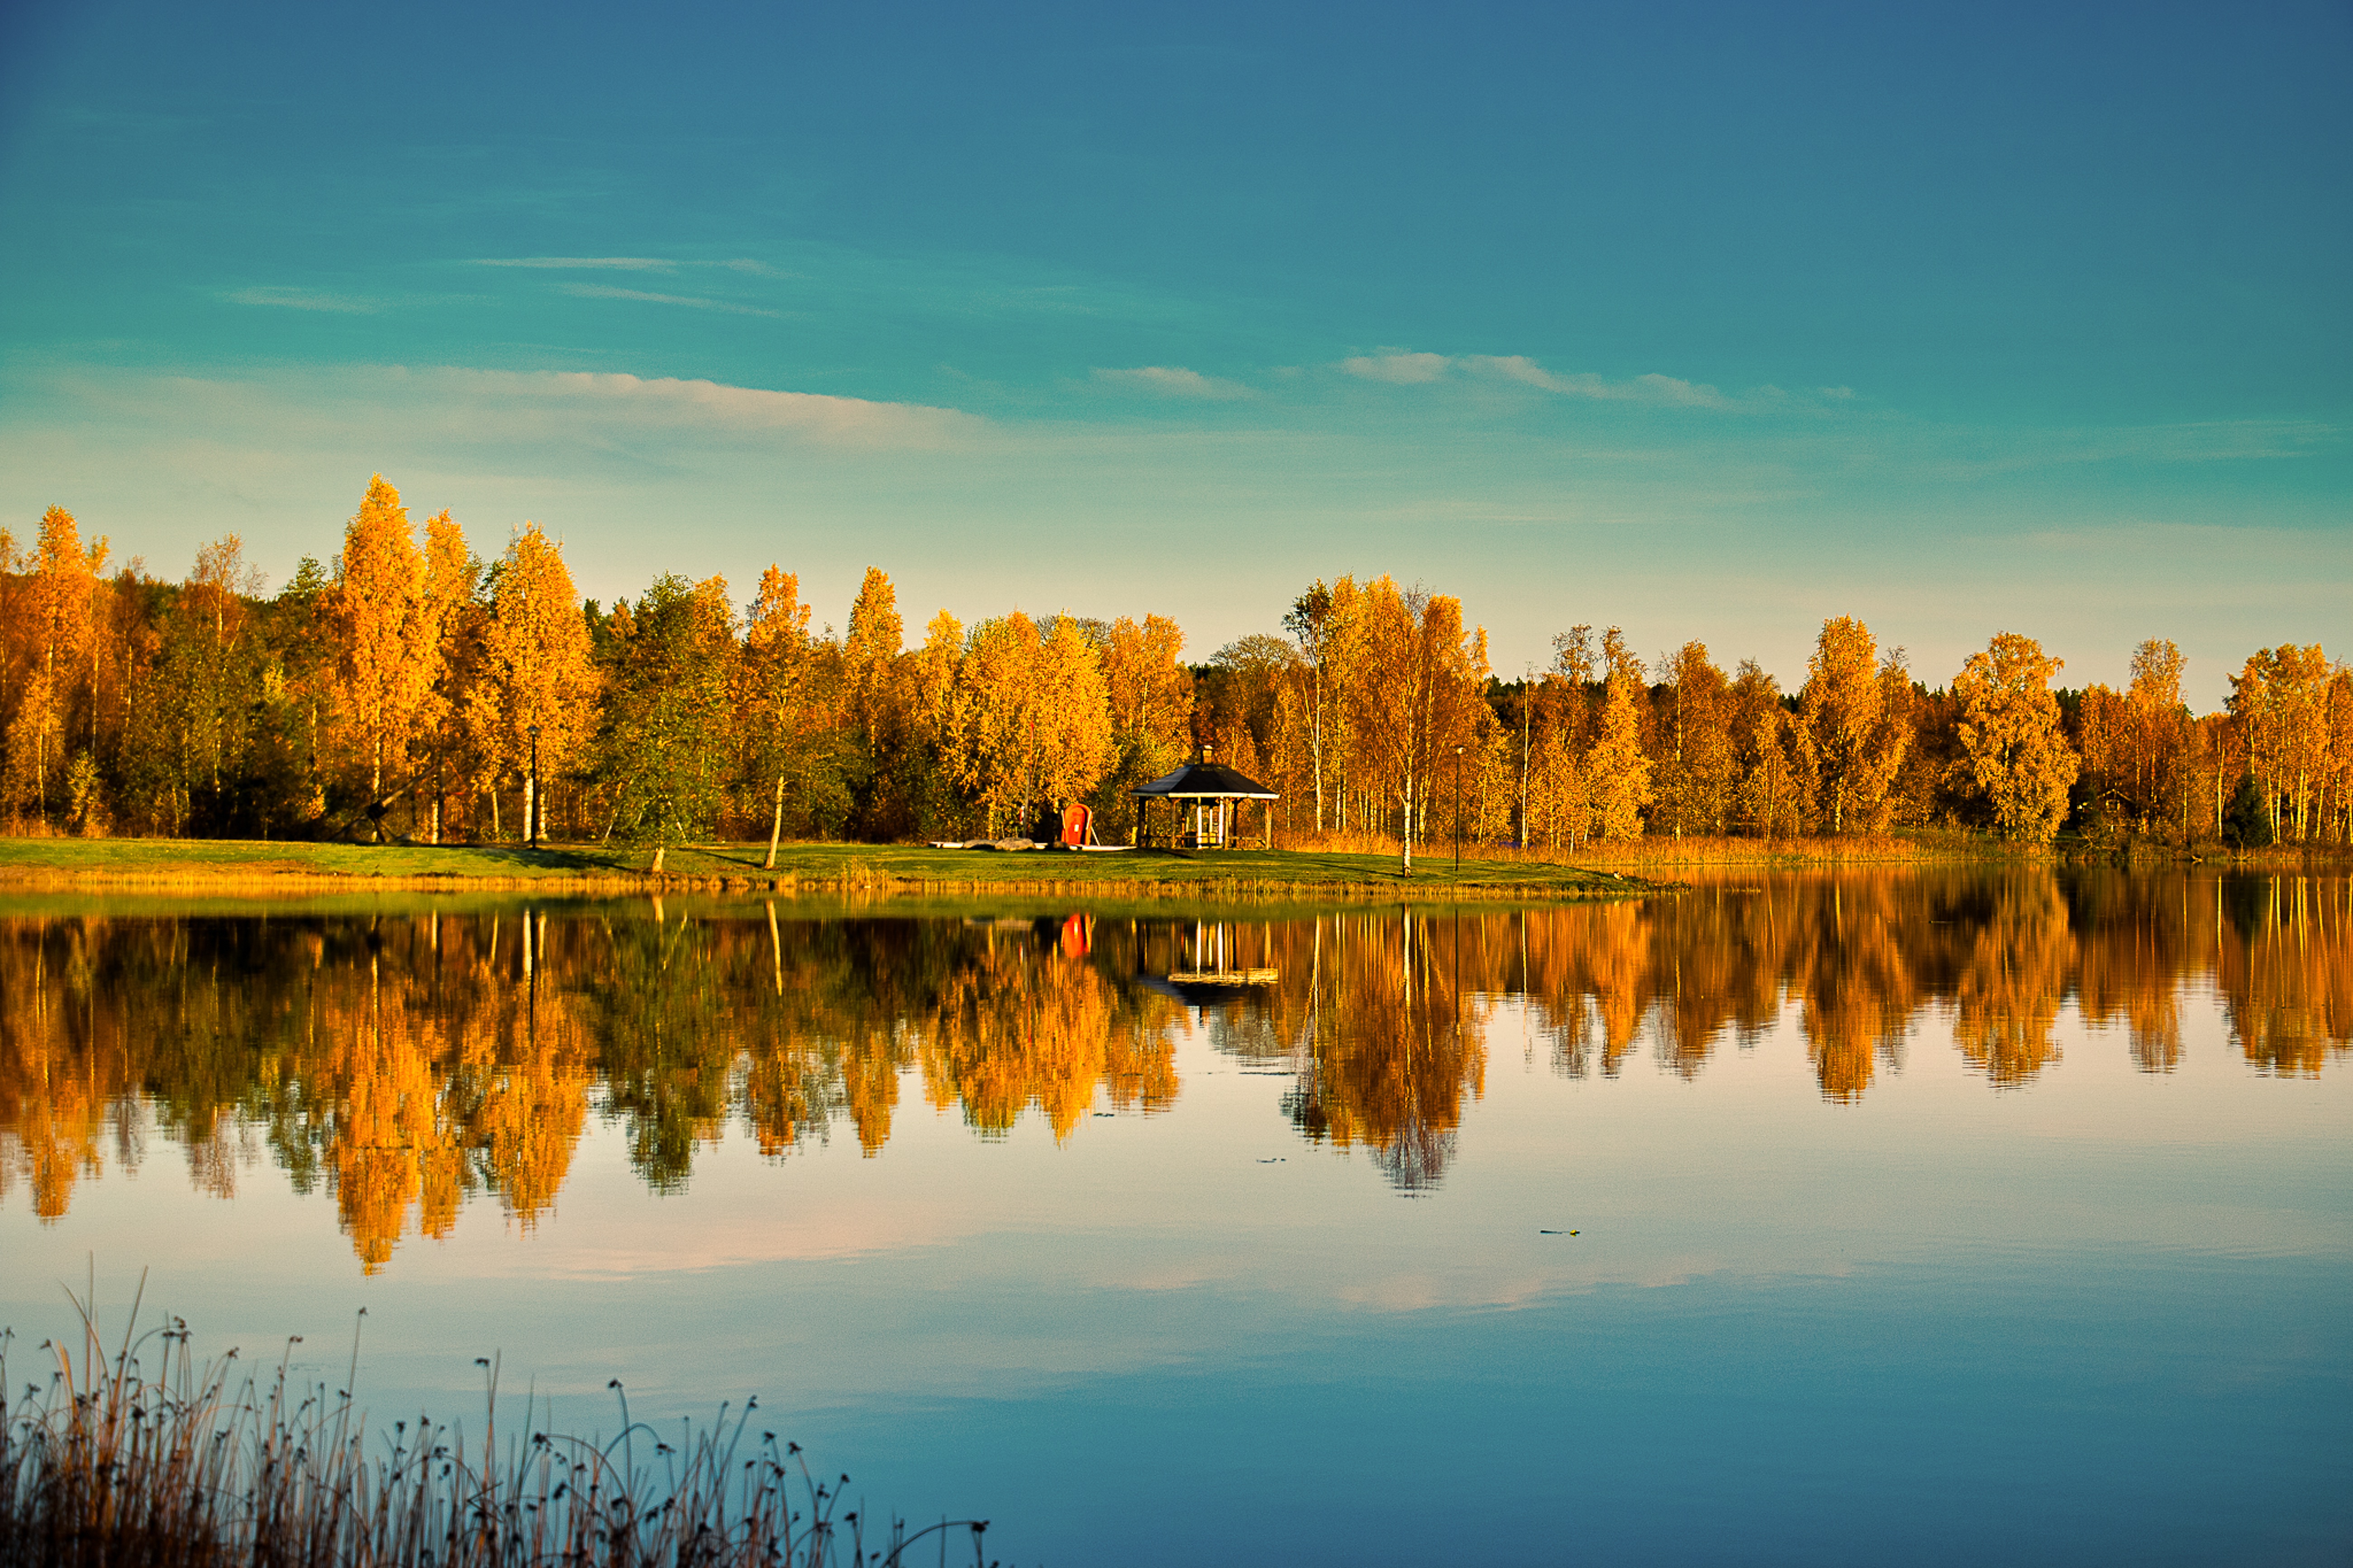
natural, water, cloud, sky, plant, leaf, tree, natural landscape, building, lake, afterglow, sunlight, watercourse, dusk, sunset, sunrise, larch, atmospheric phenomenon, horizon, lacustrine plain, bank, grass, landscape, symmetry, rural area, Tints and shades, calm, shore, forest, hill, lake district, reservoir, evening, wildlife, dawn, reflection, loch, wetland, nature reserve, tarn, autumn, city, winter, pond, bog, house, floodplain, inlet, Freshwater marsh, marsh, bayou